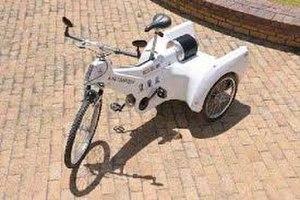
Mulalo Doyoyo, né le 13 août 1970, est un ingénieur, inventeur et professeur sud-africain.